Specimens of Archaeopteryx

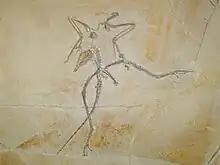
The Thermopolis specimen

The exact position of the specimen in the limestone layer is known, indicating that the Munich specimen is the highest in the Plattenkalk profile of Upper Solnhofen limestone and therefore the geologically youngest. Found in the same area were the Maxberg specimen at 8.5 m below the Munich specimen, and the London specimen at 14.5 m, indicating that these "Archaeopteryx" specimens were buried in the same location but something like 45,000 years (for the Maxberg specimen) and 75,000 years (for the London) earlier. (Barthel 1978, Viohl 1985a, Park & Fürsich 2001a, b)